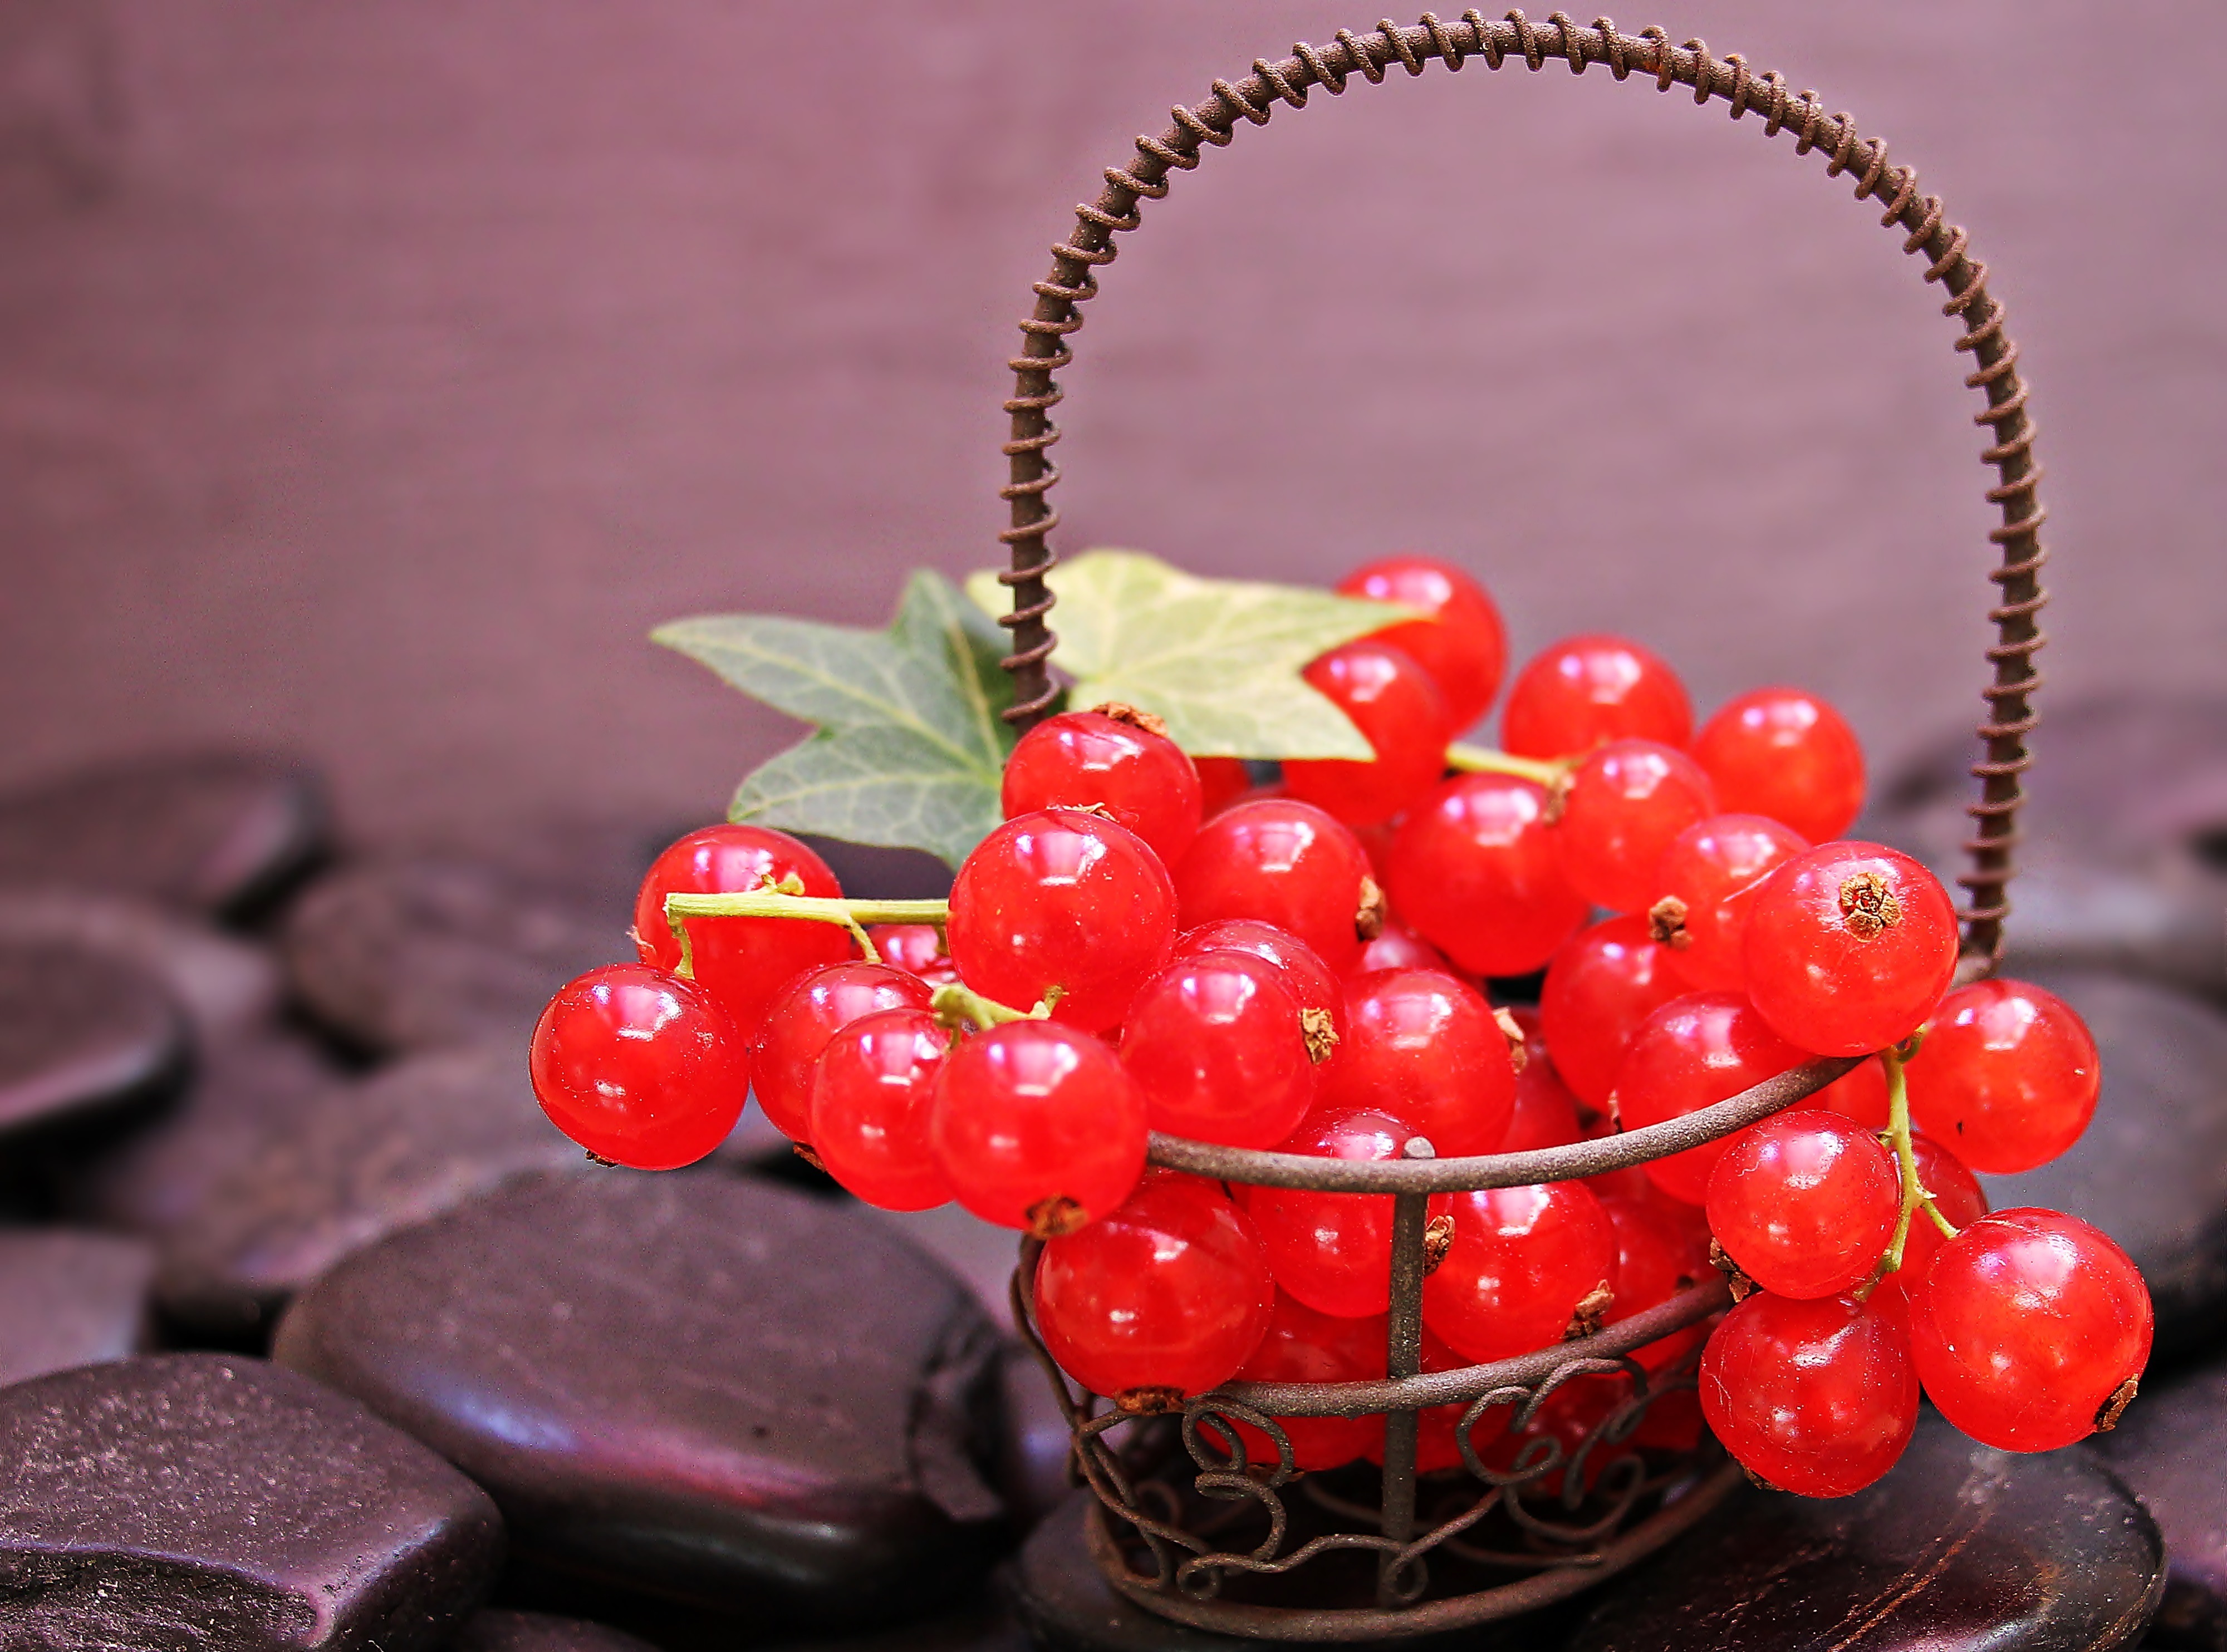
plant, raspberry, fruit, berry, sweet, flower, ripe, food, red, produce, garden, basket, healthy, dessert, eat, delicious, berries, fruits, sweetness, soft fruit, cherry, sour, macro photography, flowering plant, currant, summer fruit, currants, red currant, meertr beli, truebeli, metal k rbchen, land plant